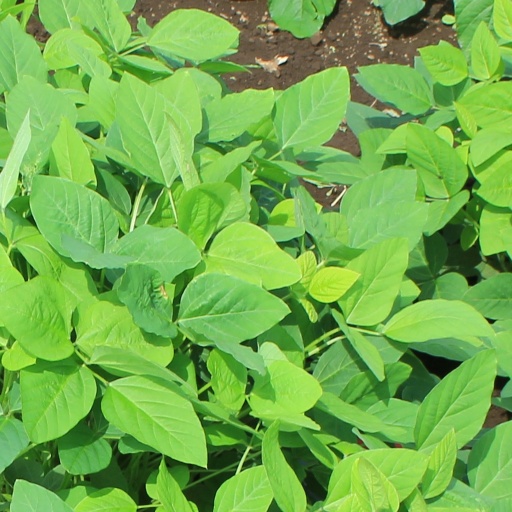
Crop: soybean